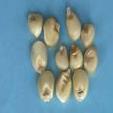
Maize quality: Good